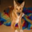
Label: dog